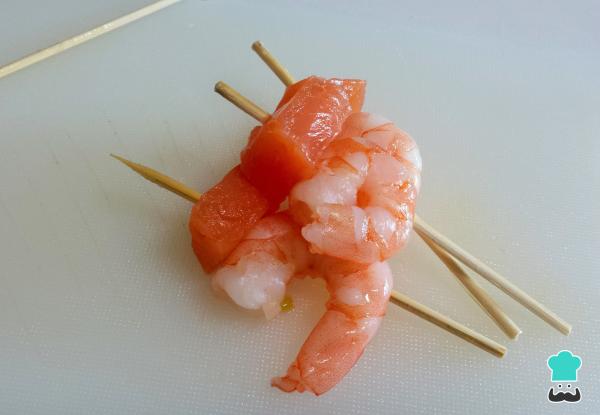
Teniendo ya todos los ingredientes listos, empezaremos a montar nuestros canapés de salmón. Entonces, el primero de ellos serán las brochetas de salmón ahumado y langostinos.Para hacerlas simplemente clava, en un palillo de madera, un langistino y justo encima coloca un trozo de salmón ahumado. Estas brochetas sencillas las serviremos con la salsa de mango.